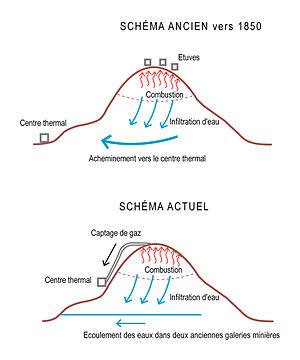
Schéma décrivant le mode de fonctionnement du thermalisme à Cransac (Aveyron).
Cransac, parfois appelée Cransac-les-Thermes, est une commune française située dans le département de l'Aveyron, en région Occitanie.